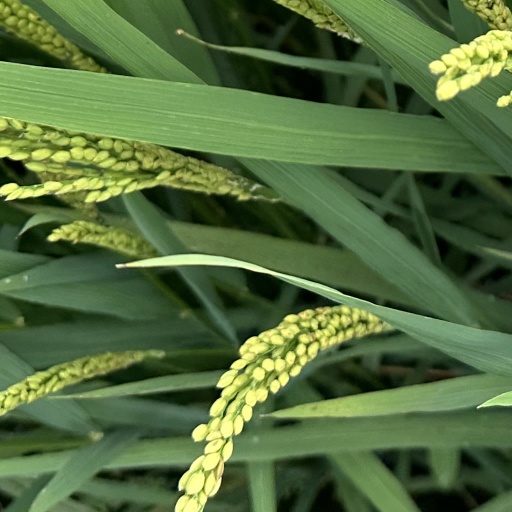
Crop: rice